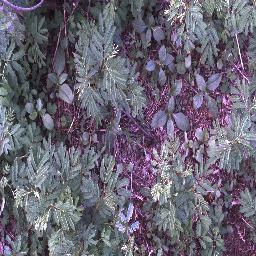
Label: negative